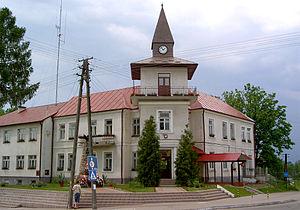
Le powiat de Biłgoraj est un powiat de la voïvodie de Lublin, dans le sud-est de la Pologne.